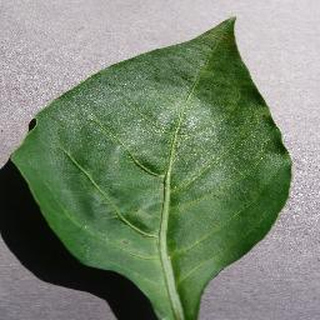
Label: healthy_bell_pepper